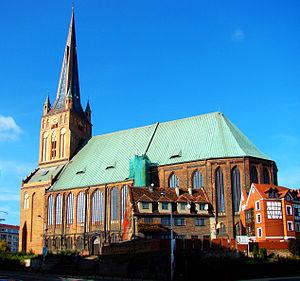
L'archidiocèse de Szczecin-Kamień est l'un des 14 archevêchés de Pologne.